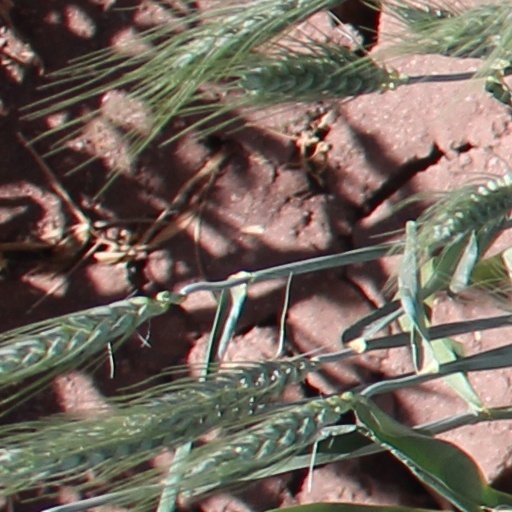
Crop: wheat